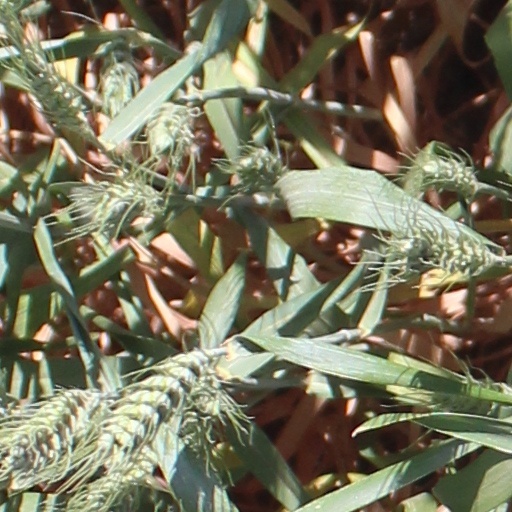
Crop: wheat